Random sequential adsorption

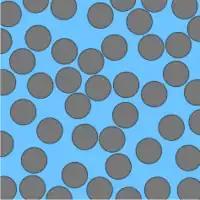
Saturation in the random sequential adsorption (RSA) of circular disks.

The blocking process has been studied in detail in terms of the random sequential adsorption (RSA) model. The simplest RSA model related to deposition of spherical particles considers irreversible adsorption of circular disks. One disk after another is placed randomly at a surface. Once a disk is placed, it sticks at the same spot, and cannot be removed. When an attempt to deposit a disk would result in an overlap with an already deposited disk, this attempt is rejected. Within this model, the surface is initially filled rapidly, but the more one approaches saturation the slower the surface is being filled. Within the RSA model, saturation is sometimes referred to as jamming. For circular disks, saturation occurs at a coverage of 0.547. When the depositing particles are polydisperse, much higher surface coverage can be reached, since the small particles will be able to deposit into the holes in between the larger deposited particles. On the other hand, rod like particles may lead to much smaller coverage, since a few misaligned rods may block a large portion of the surface.